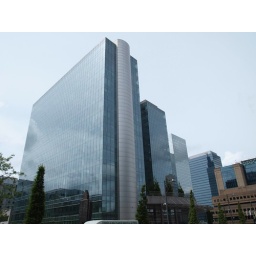
Belgium, office towers in North Brussels